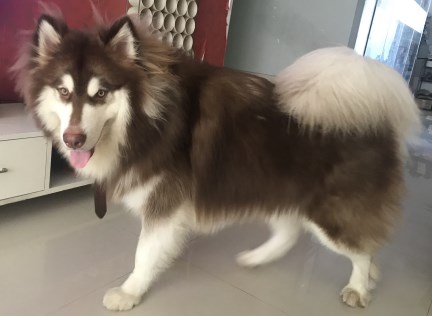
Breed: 1324-n000004-malamute